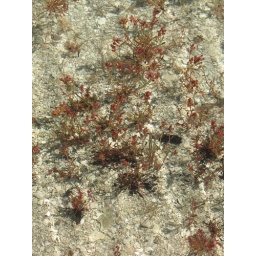
These plants are under water .